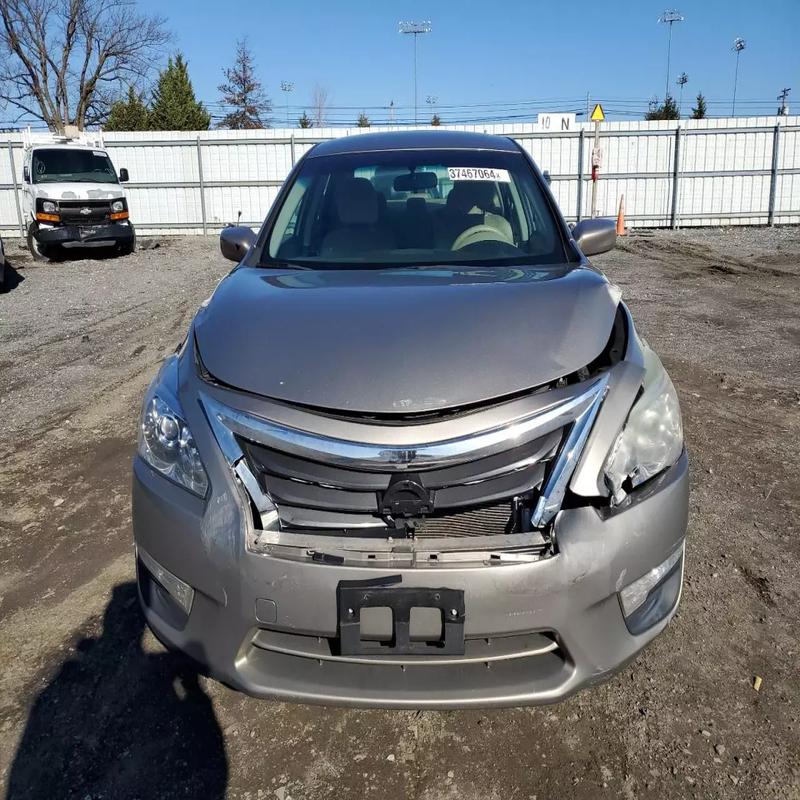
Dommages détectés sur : plaque d'immatriculation avant, pare-choc avant, feu avant gauche, capot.
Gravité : majeur